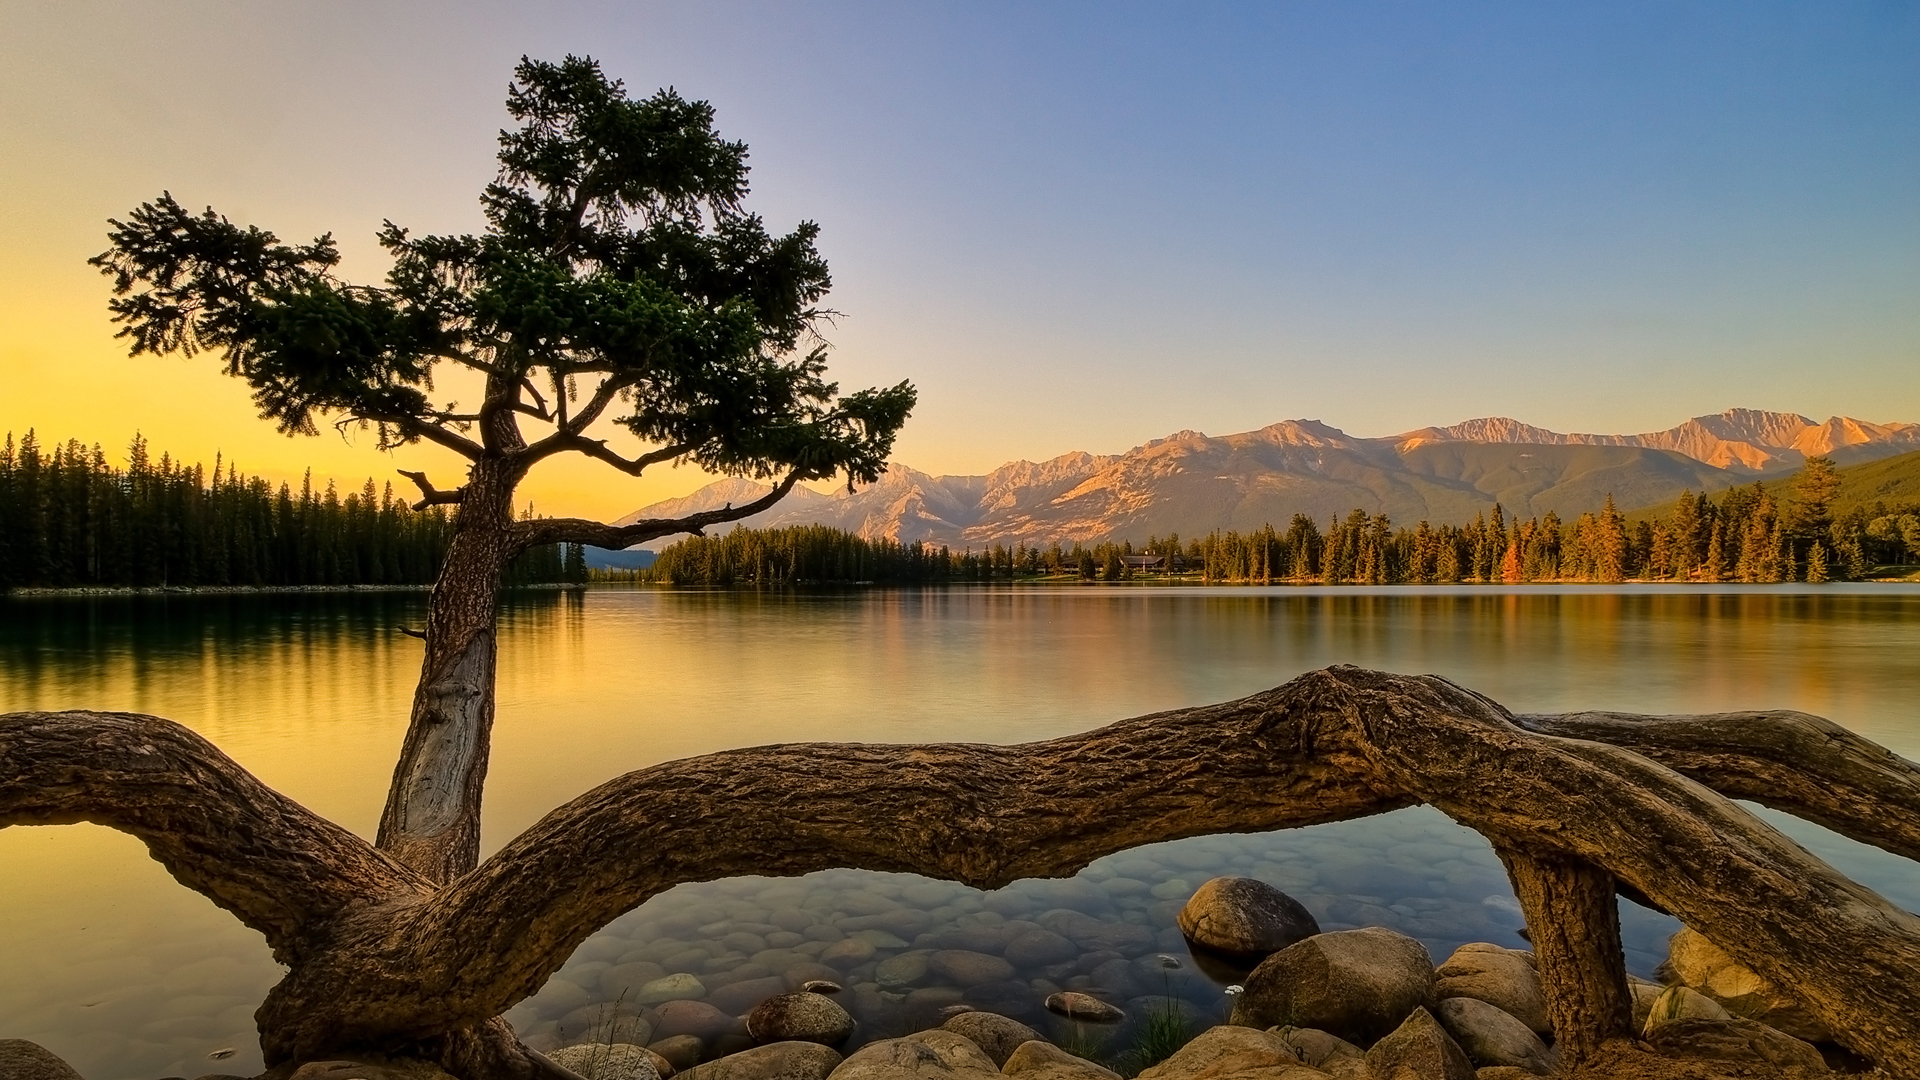
tree, nature, natural landscape, reflection, sky, water, lake, wilderness, natural environment, morning, landscape, cloud, lake district, woody plant, mountain, reservoir, branch, river, loch, evening, bank, calm, sunset, rock, wood, plant, grass, national park, trunk, sunlight, horizon, dusk, sunrise, dawn, hill, tarn, pond